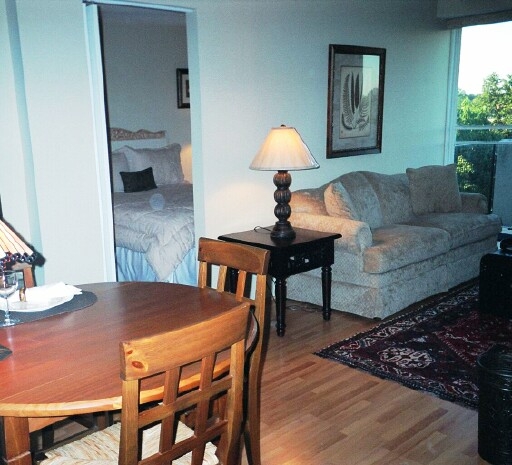
Room type: bedroom